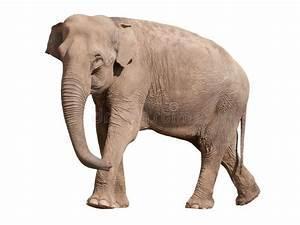
elephant